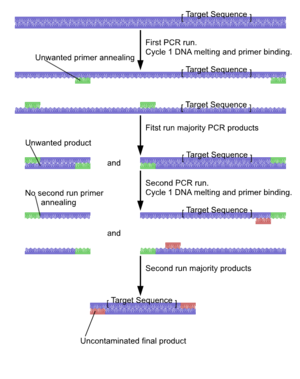
La polyvalence de la réaction en chaîne par polymérase a conduit au développement d'un grand nombre de variantes de la PCR.
La réaction en chaîne par polymérase emboîtée également appelée PCR nichée ou gigogne, est une modification de la PCR classique dans le but de réduire la quantité de produits non spécifiques consécutifs à la liaison des amorces à des sites inattendus.